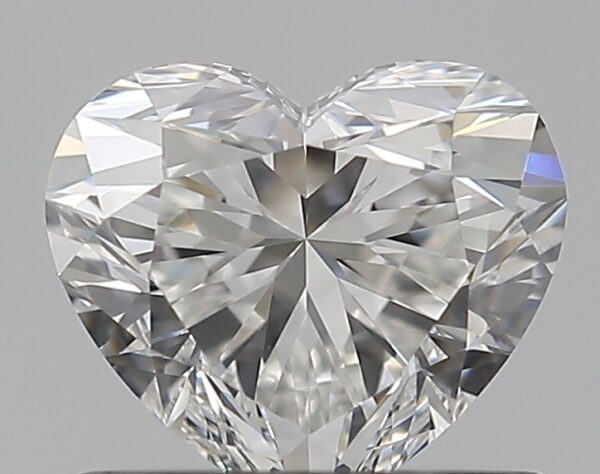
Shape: heart
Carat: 0.71
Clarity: VS1
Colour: F
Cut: EX
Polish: EX
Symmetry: EX
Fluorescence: N
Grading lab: GIA
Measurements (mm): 5.3 x 6.07 x 3.66